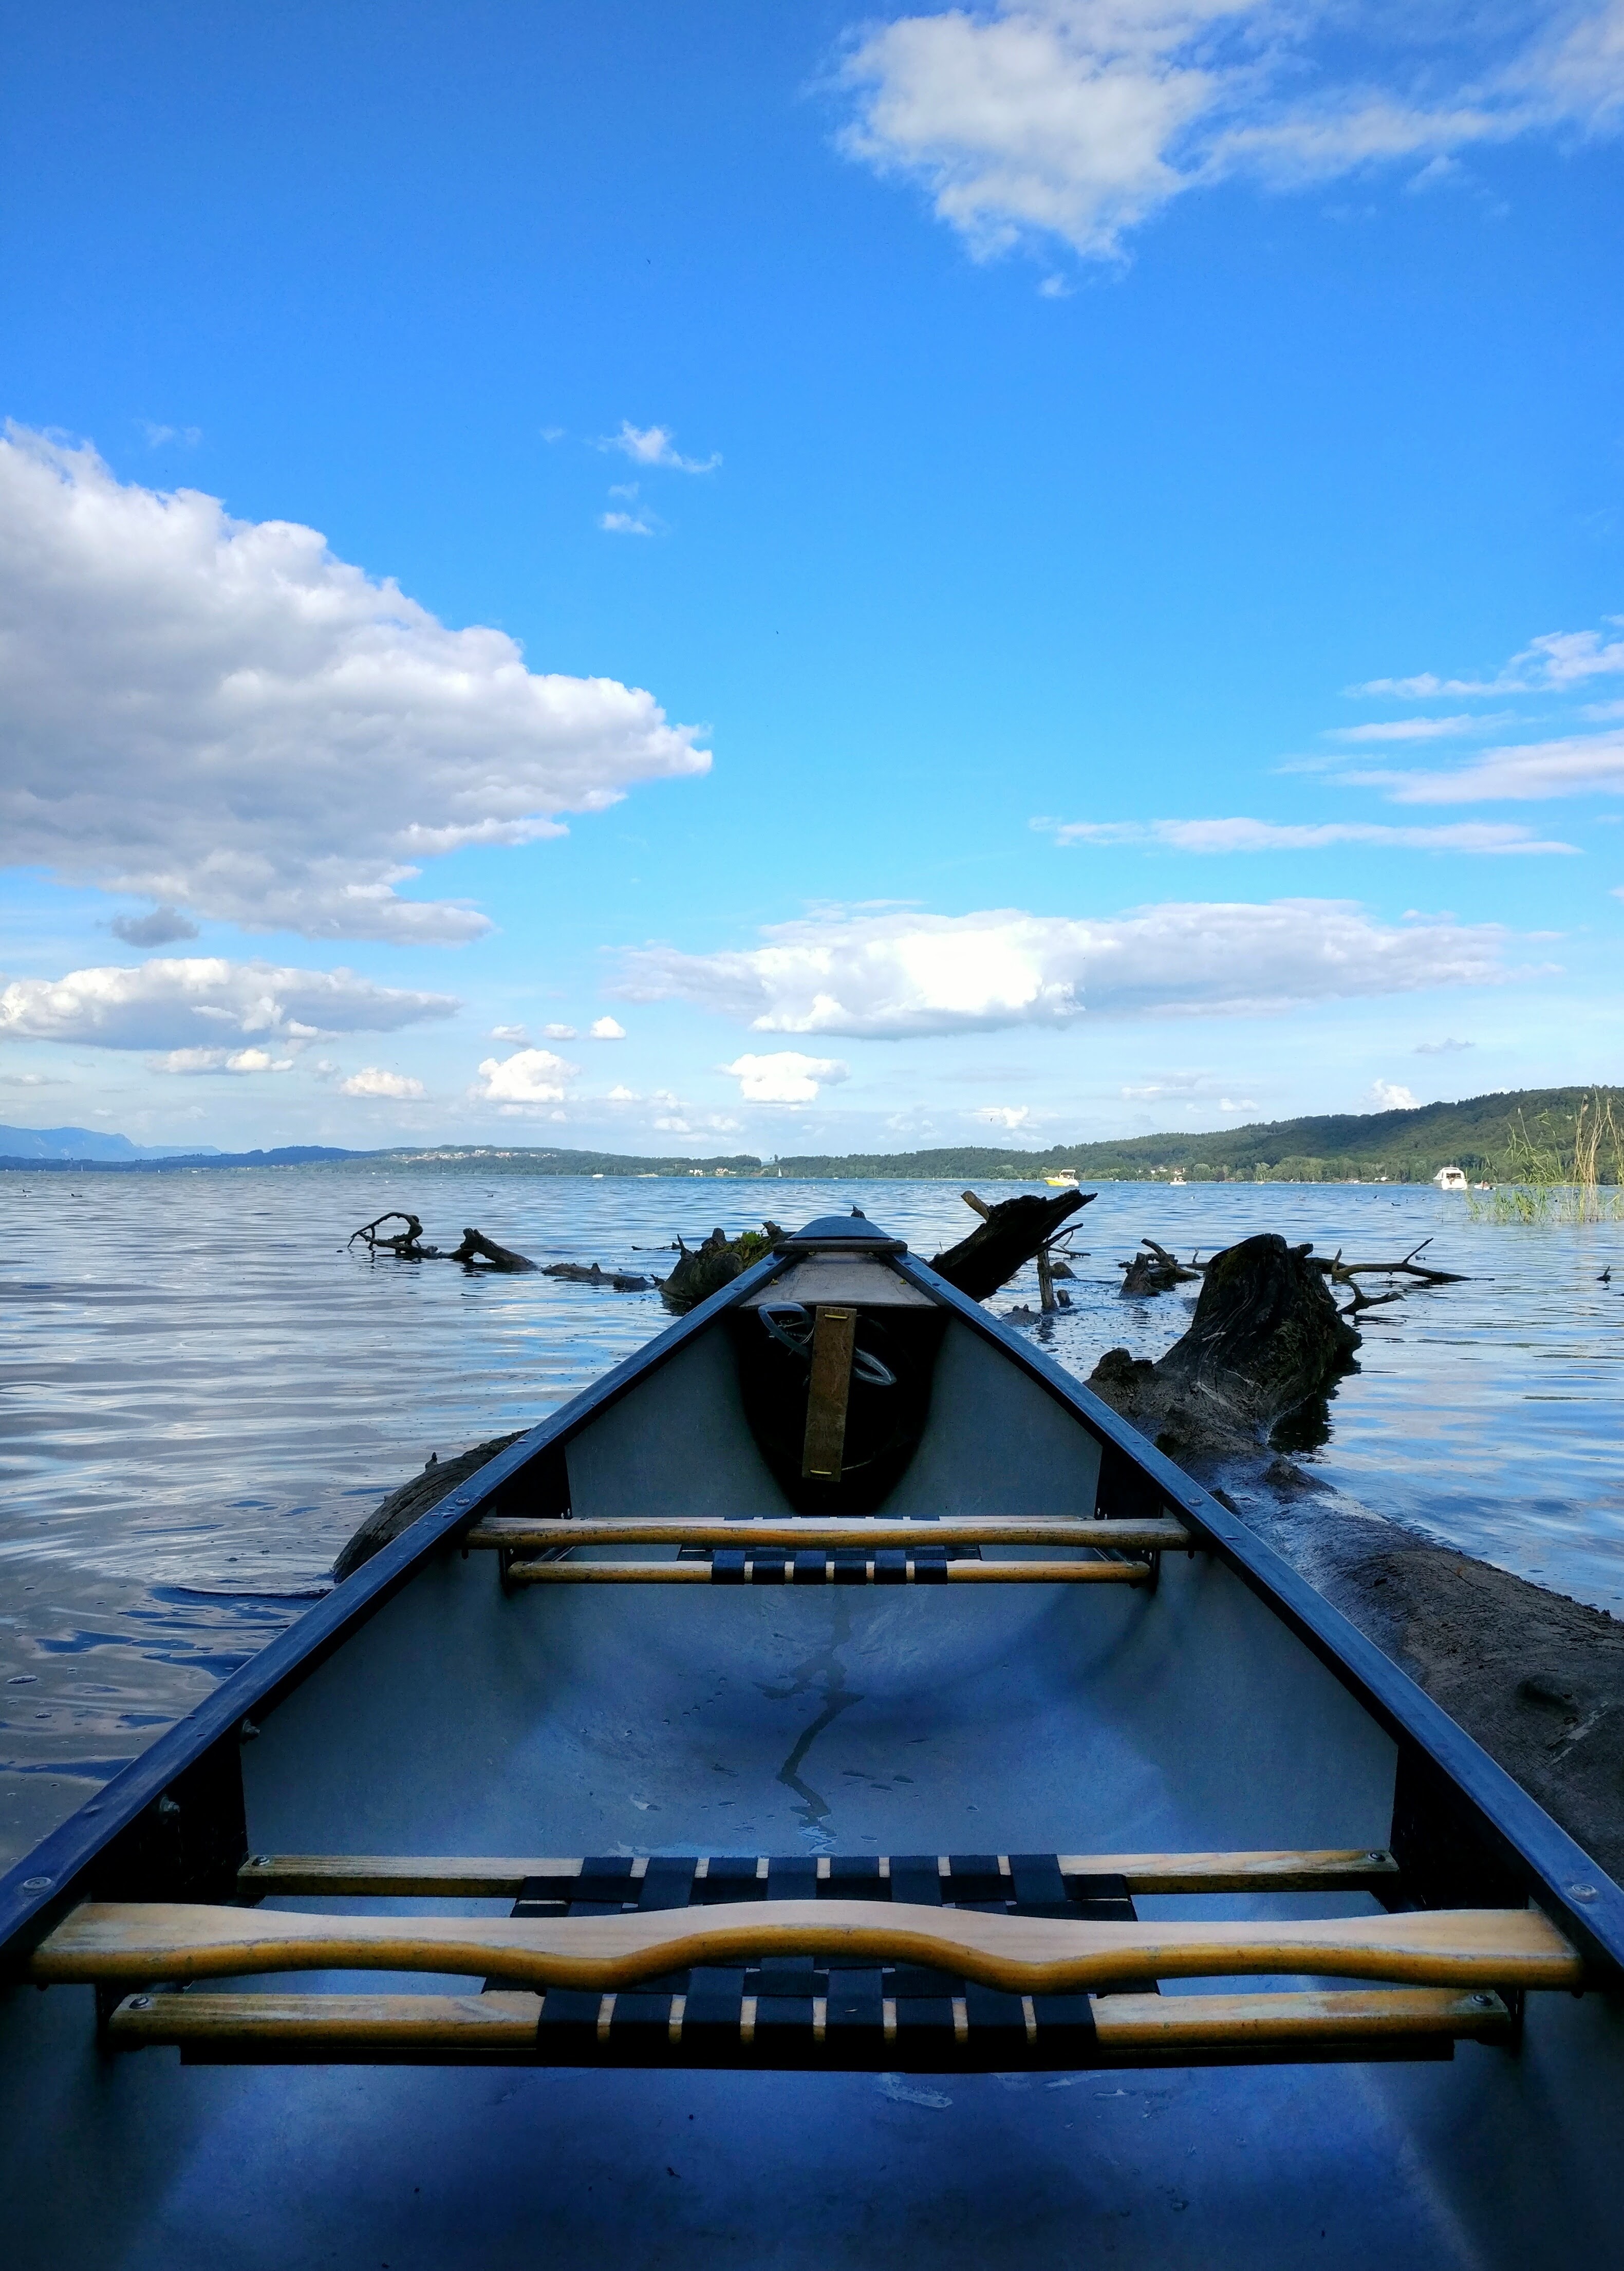
sea, ocean, boat, reflection, vehicle, yacht, bay, blue, boating, watercraft, watercraft rowing